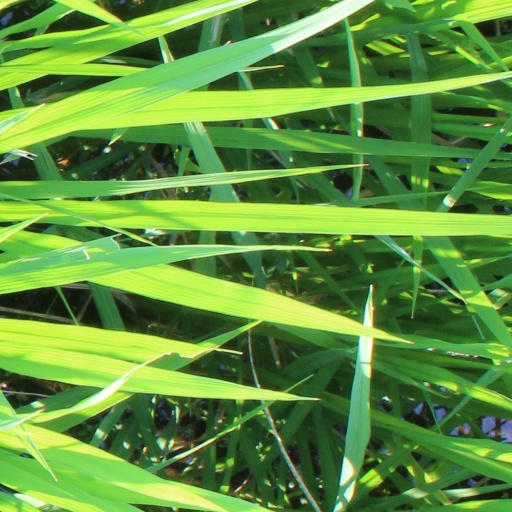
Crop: rice